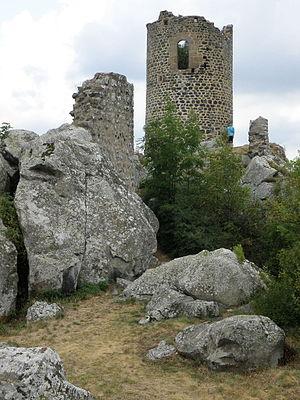
Roche-en-Régnier, comm. de la Haute-Loire, France (Auvergne). Ruines du château médiéval, avec donjon circulaire.
Roche-en-Régnier est une commune française située dans le département de la Haute-Loire en région Auvergne-Rhône-Alpes.
Mathieu de Bourbon dit le Grand Bâtard de Bourbon, né, probablement, vers 1462 dans le Forez et mort en 1505 au château de Chambéon, est un bâtard princier et un militaire français de la fin du Moyen Âge et du début de la Renaissance qui servit sous les rois Charles VIII et Louis XII. Seigneur de Bouthéon et baron de la Roche-en-Régnier, il fut également gouverneur et amiral de Guyenne, maréchal et sénéchal du Bourbonnais et peut-être gouverneur de Picardie.